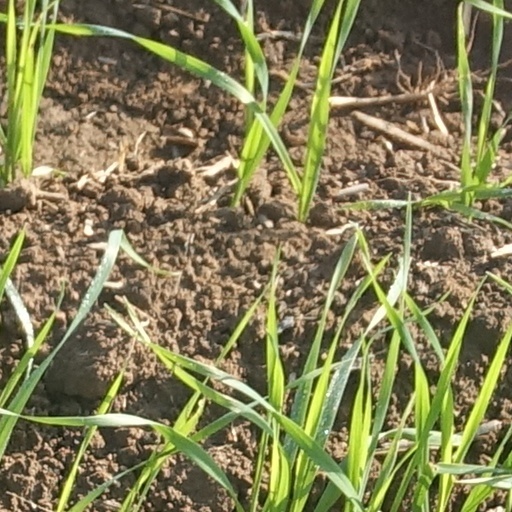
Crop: wheat